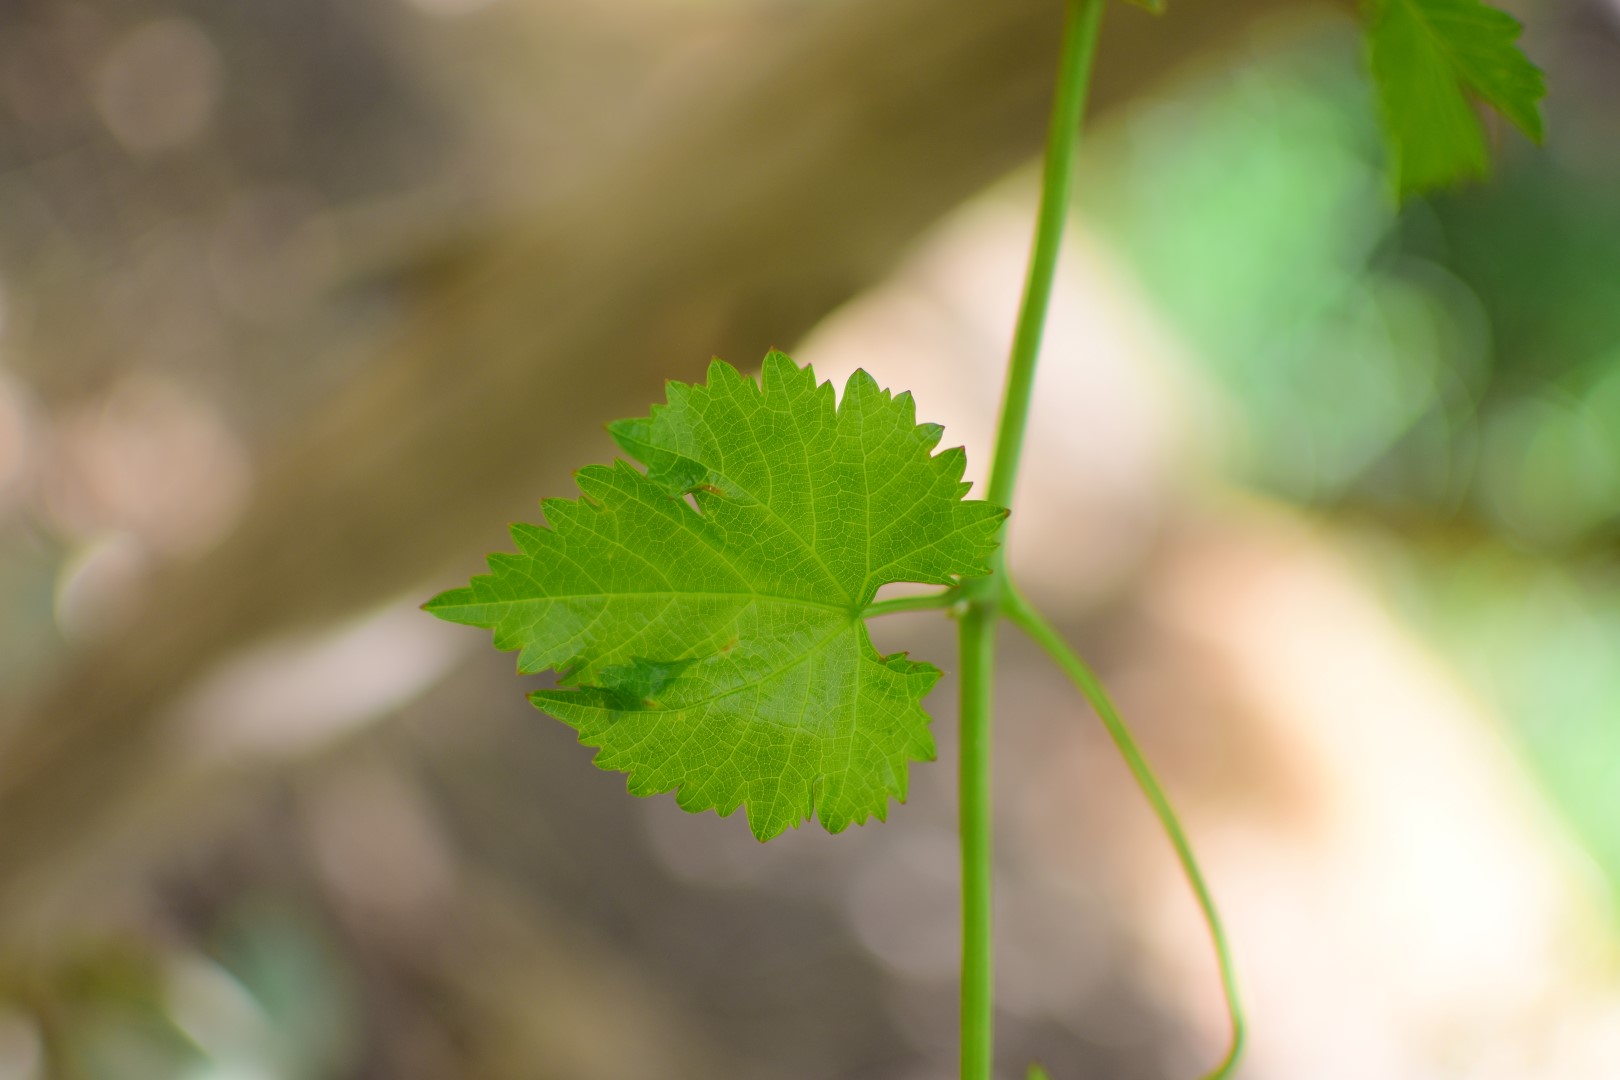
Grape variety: Shdah